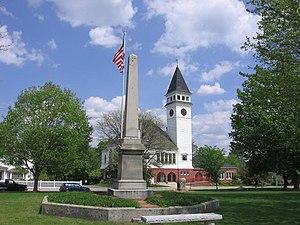
Hollis est une municipalité américaine située dans le comté de Hillsborough au New Hampshire. Selon le recensement de 2010, sa population est de 7 684 habitants.